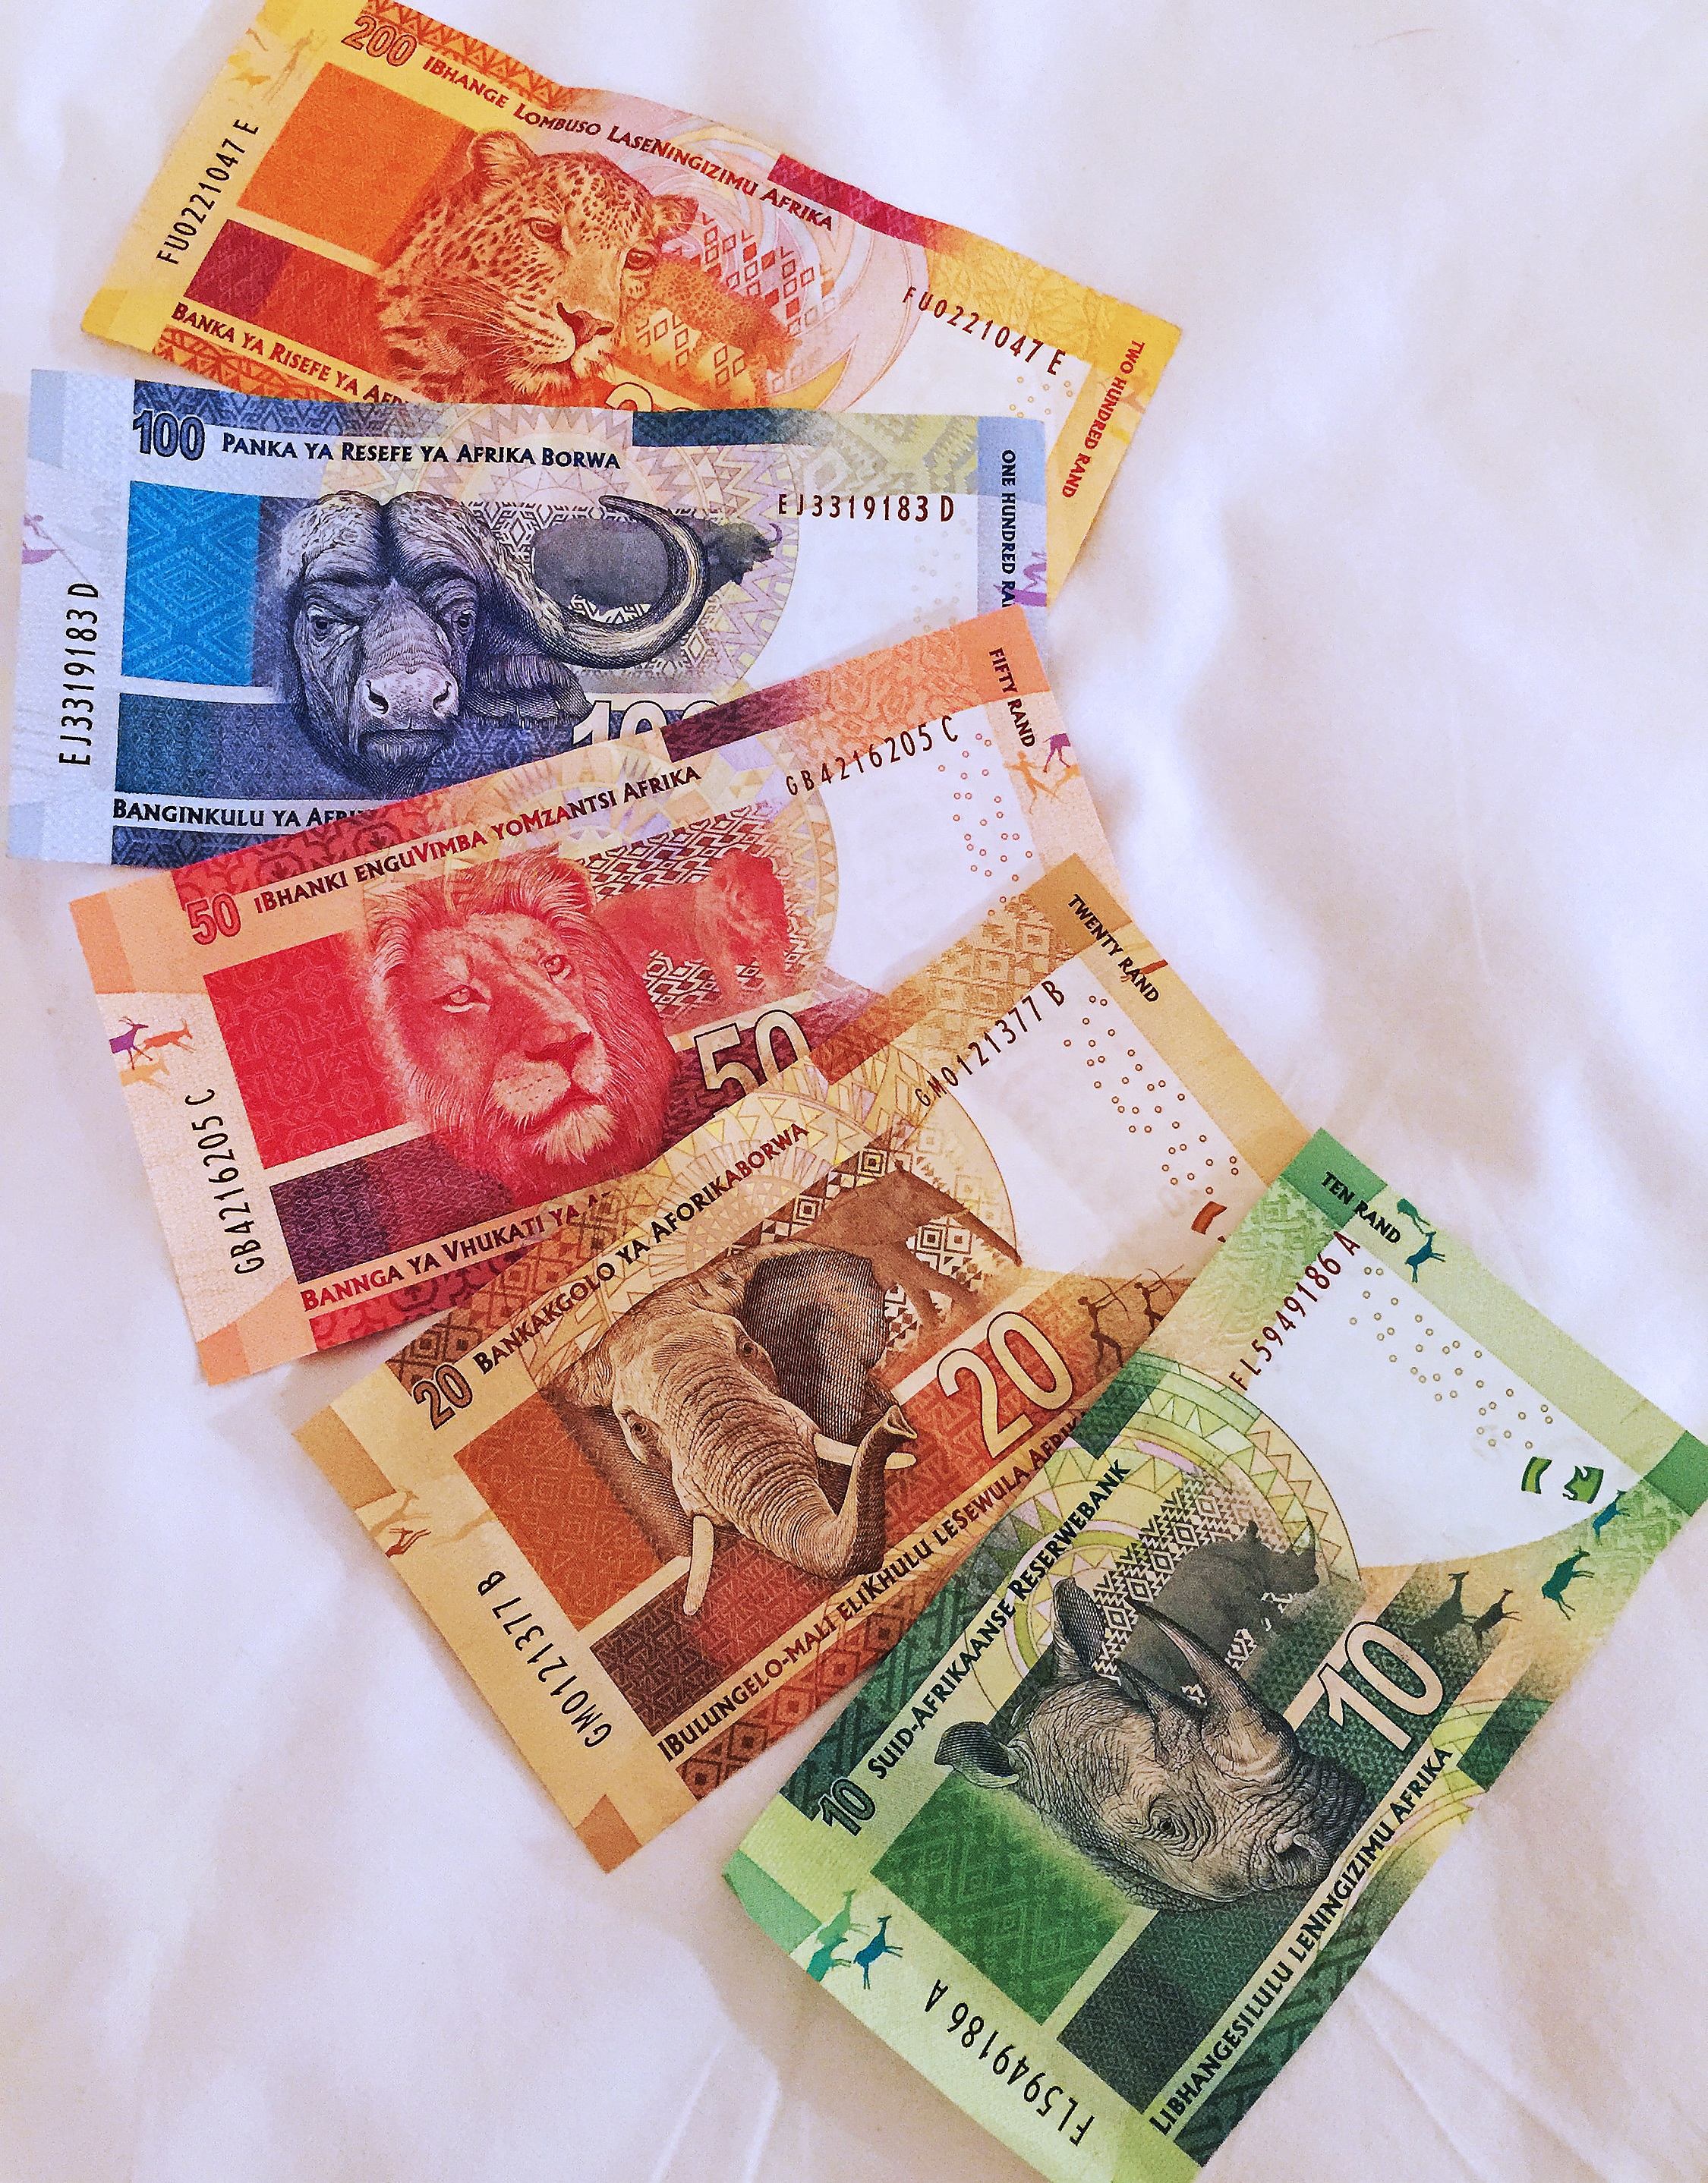
travel, money, cash, animals, currency, beautiful, adventures, exotic, notes, south africa, cape town, safaris, african currency, big 5